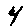
Label: 4